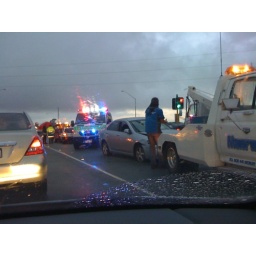
2 car accident on Wanneroo Rd. south bound bridge over Reid Hwy.